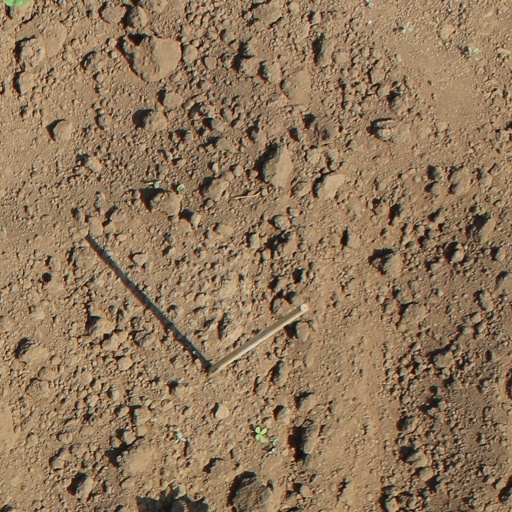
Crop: soybean